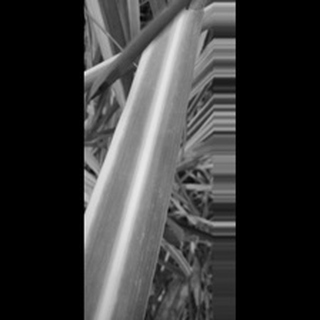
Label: sugarcane_yellow_leaf_disease